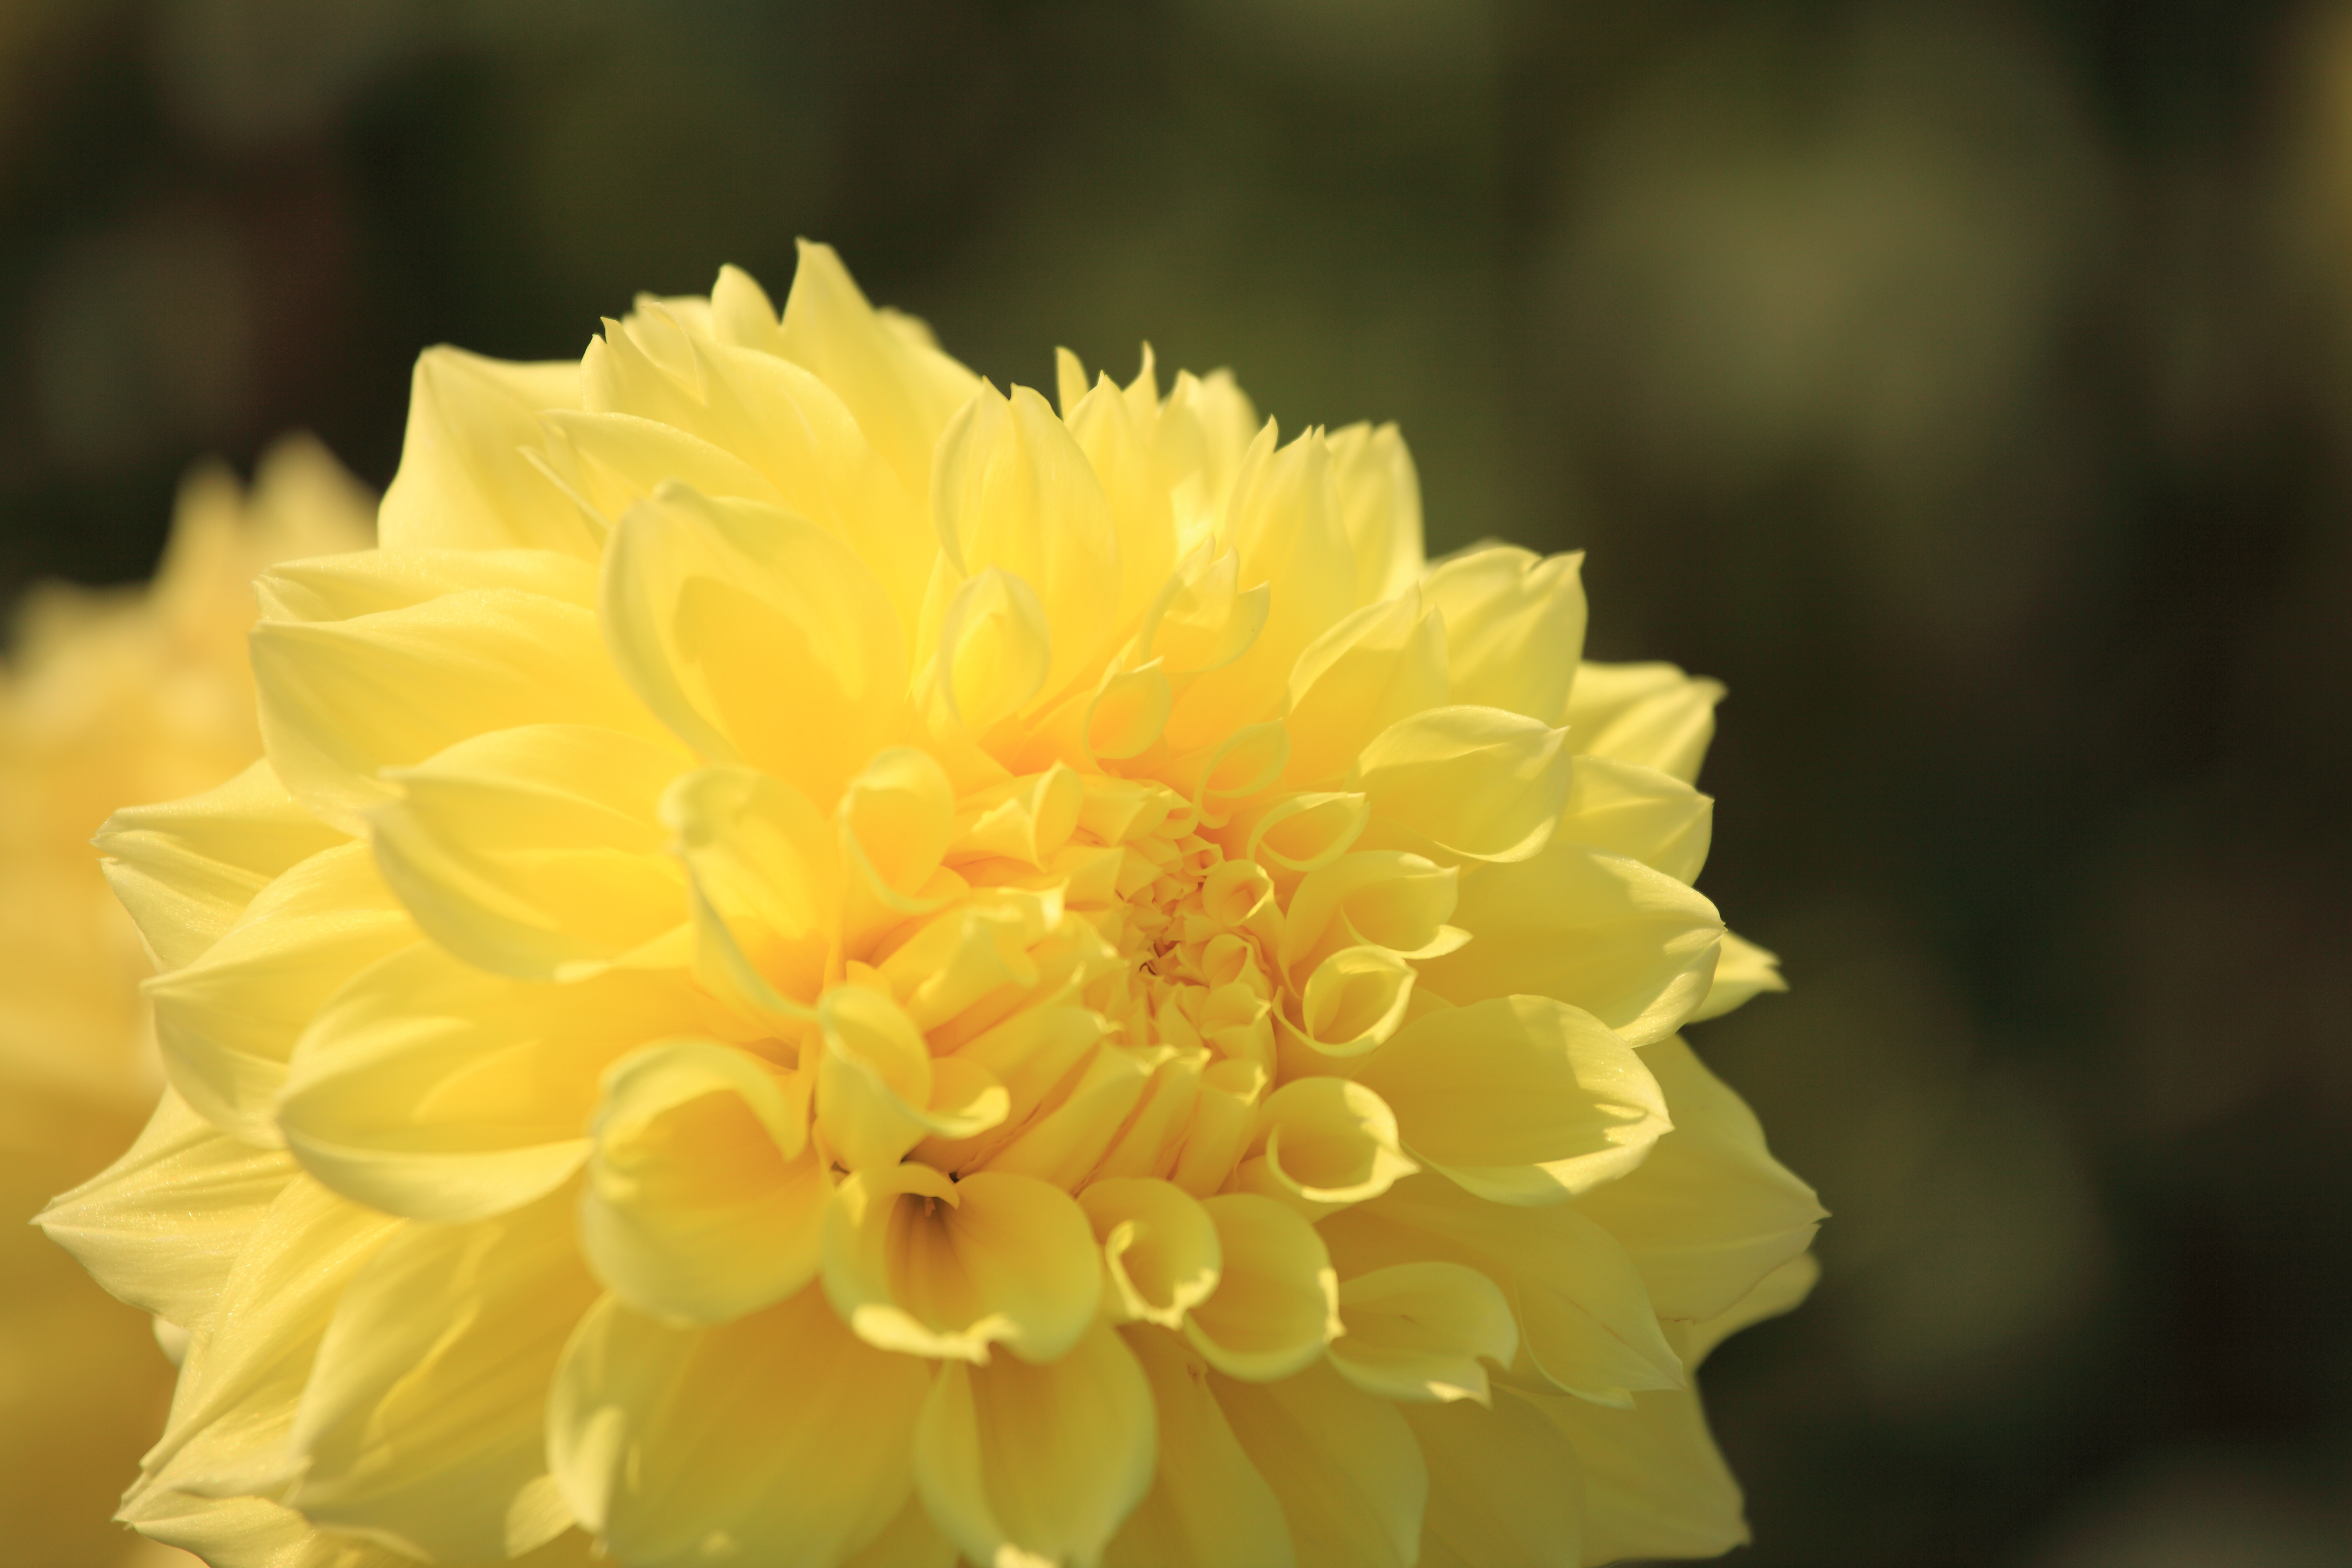
plant, flower, petal, high, yellow, flora, close up, dahlia, 5d, hires, markii, hi, res, resolution, macro photography, flowering plant, daisy family, plant stem, land plant